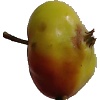
Label: Apple Red Yellow 2